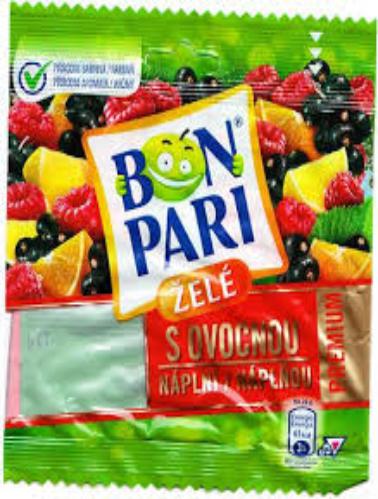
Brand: Bon Pari
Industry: Food